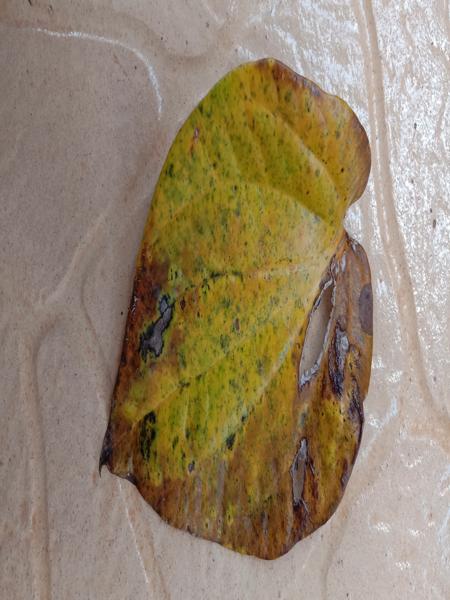
Plant: Betel